Sad Cypress

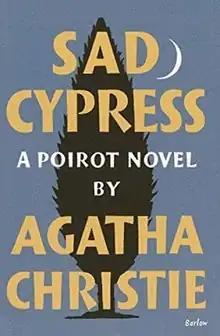
Dust-jacket illustration of the first UK edition

Sad Cypress is a work of detective fiction by British writer Agatha Christie, first published in the UK by the Collins Crime Club in March 1940 and in the US by Dodd, Mead and Company later in the same year. The UK edition retailed at eight shillings and threepence (8/3) – the first price rise for a UK Christie edition since her 1921 debut – and the US edition retailed at $2.00.